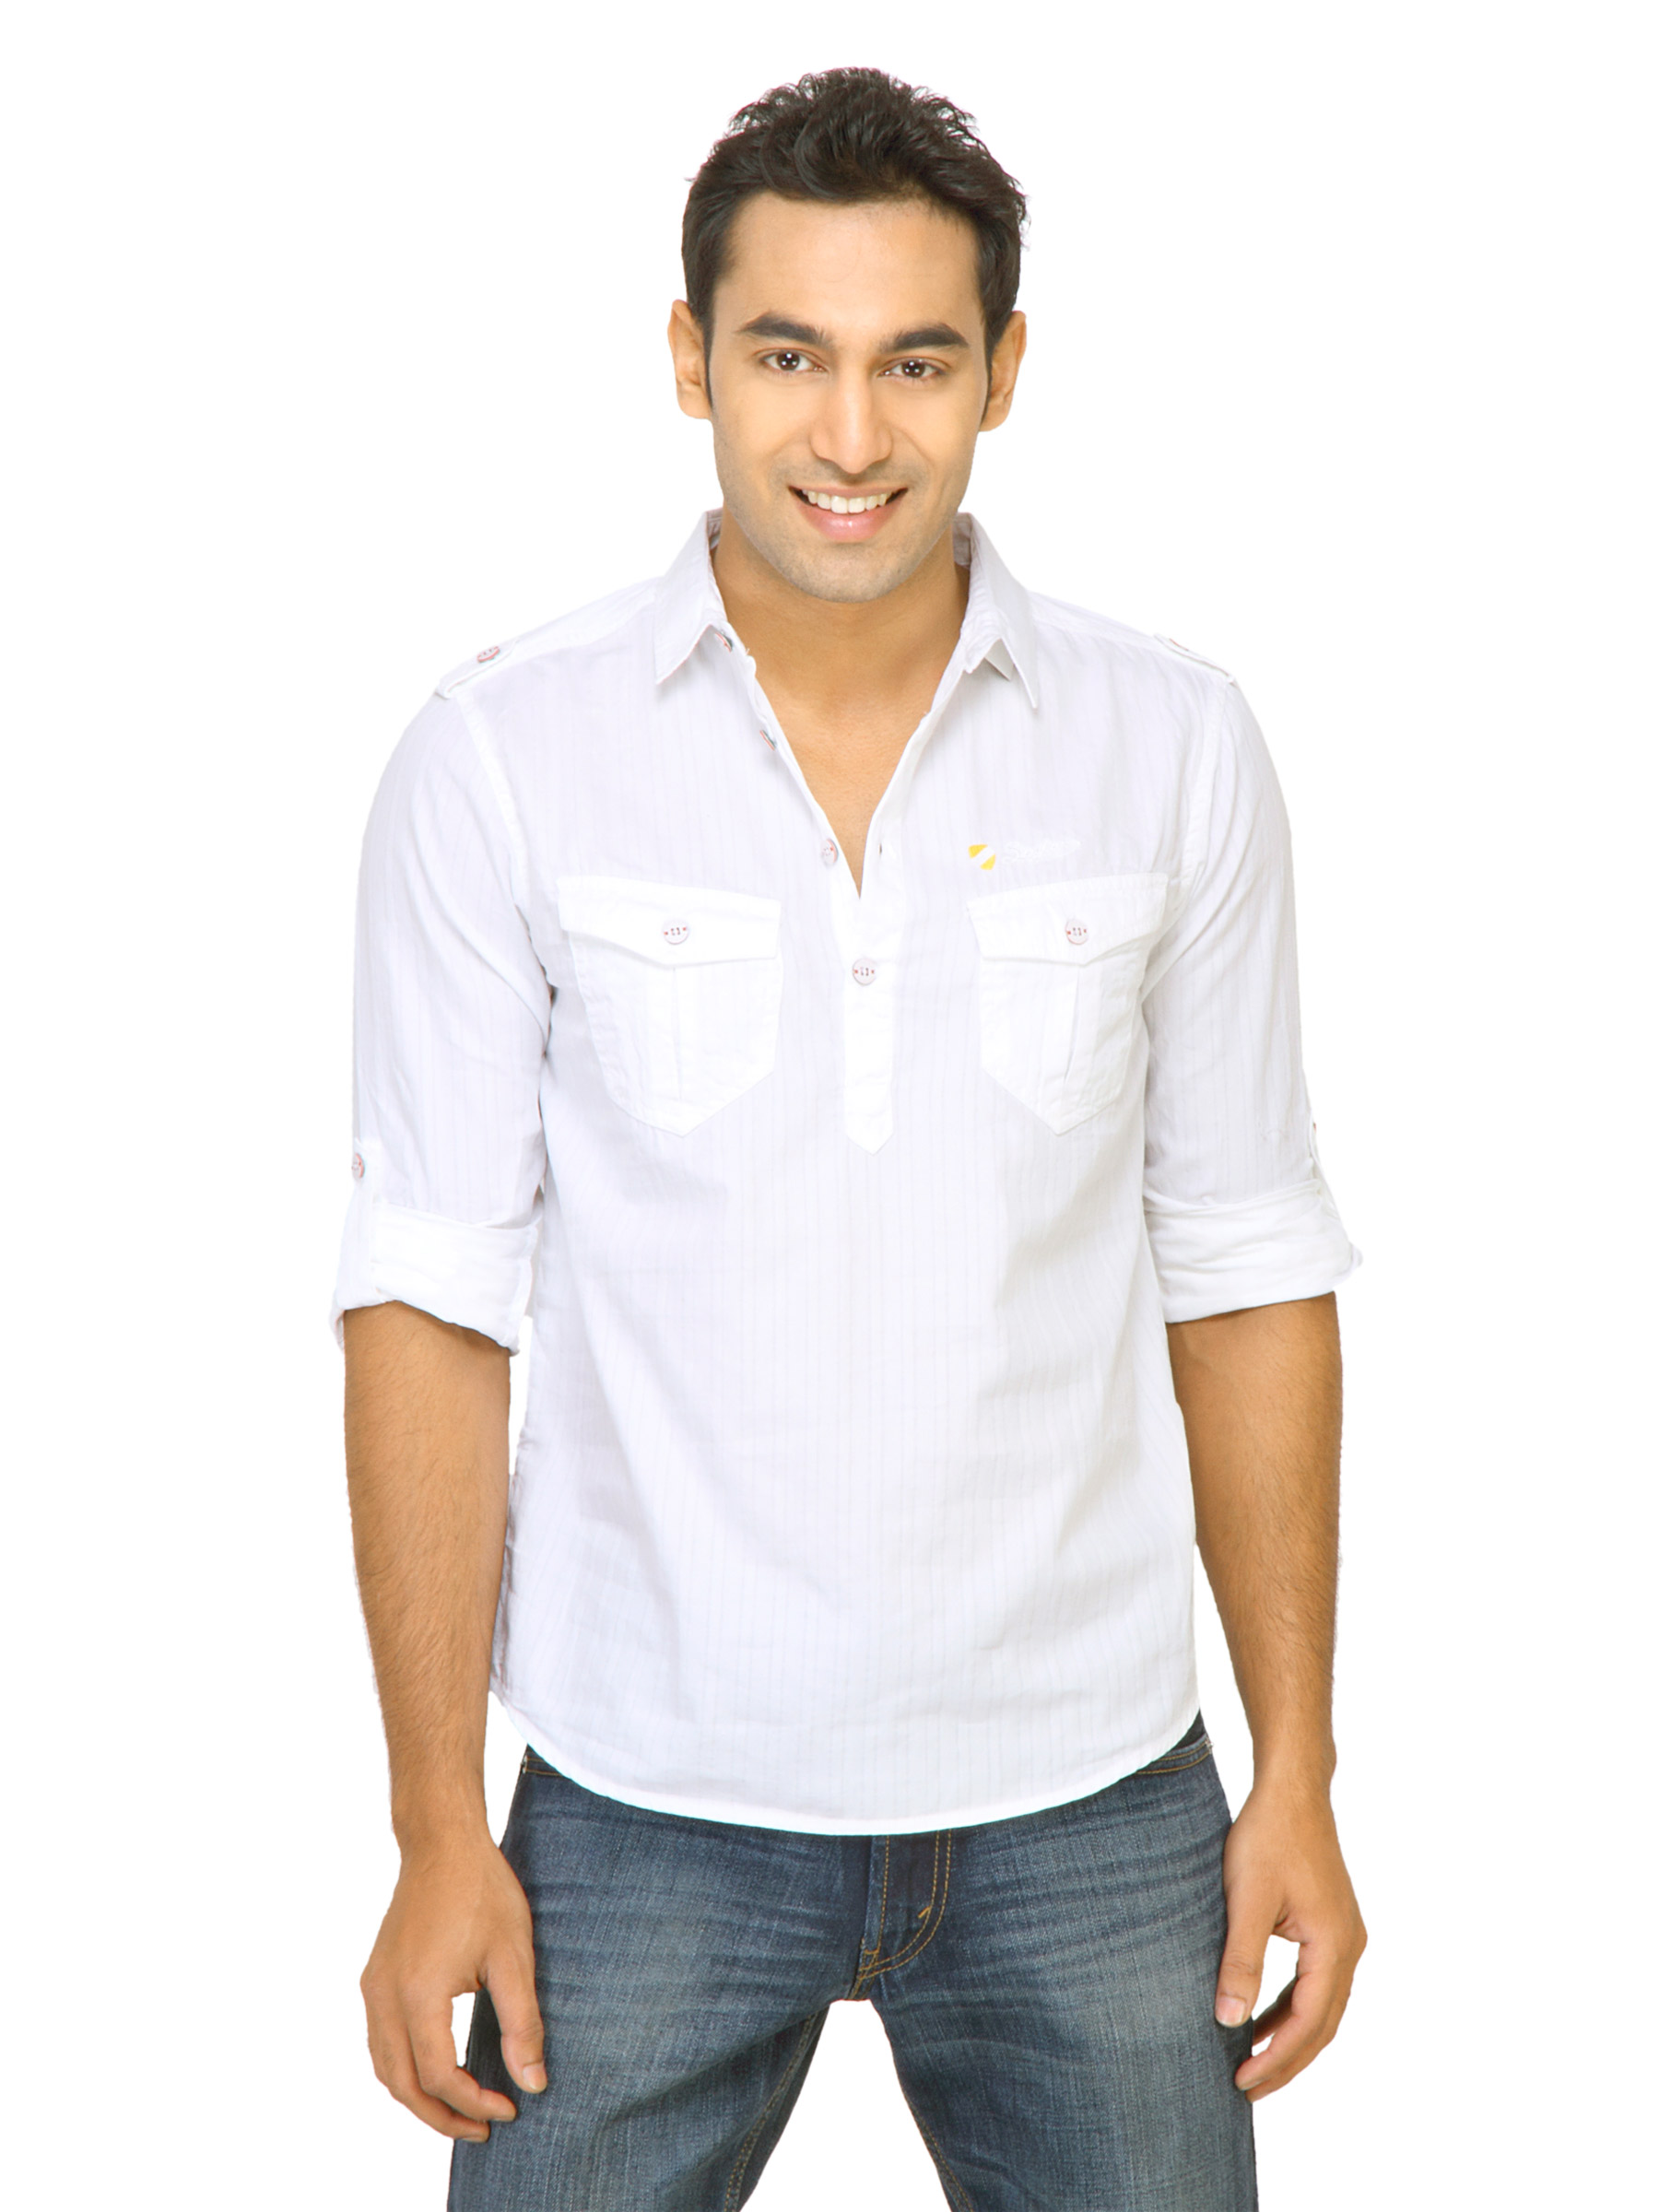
Spykar Men Solid White Shirts
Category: Apparel / Topwear / Shirts
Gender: Men
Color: White
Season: Fall 2011
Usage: Casual